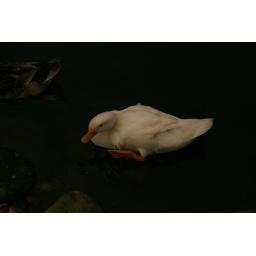
ducks in blowing rock - october 2009